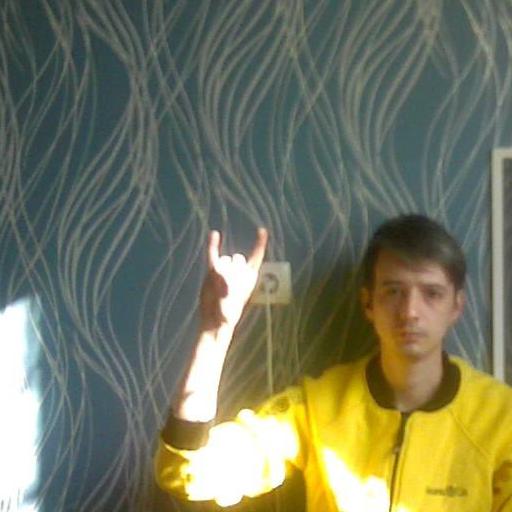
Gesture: rock